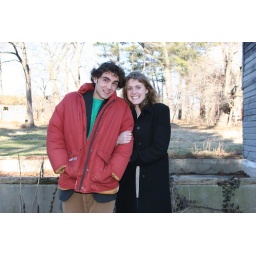
We realized later that there was half a banana from months ago in one of those big red pockets...